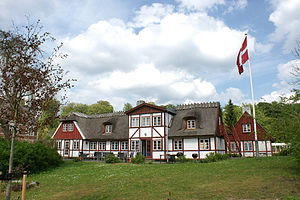
Hareskovby / Hareskovbys tilblivelse
Annexgården i Hareskovby
Hareskovby med 3.806 indbyggere er en bydel i Storkøbenhavn beliggende i Furesø Kommune i Nordsjælland. Bydelen ligger naturskønt omgivet af Hareskoven på 3 sider. Udover de mere end 1000 boliger rummer byen Hareskov Skole, Hareskov Kirke, Hareskov Bibliotek samt sportshal og fodboldbaner. Dertil egen S-togsstation. Fra Hareskovby er der 16 km til Københavns centrum.